Paraguay

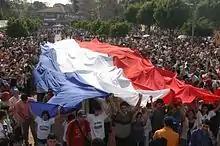
A gathering in Caacupé

There is no official data on the ethnic composition of the Paraguayan population, as the Department of Statistics, Surveys and Censuses of Paraguay does not ask about "race" and "ethnicity" in census surveys, although it does inquire about the indigenous population. According to the 2022 census, indigenous people made up 2.3% of Paraguay's total population.